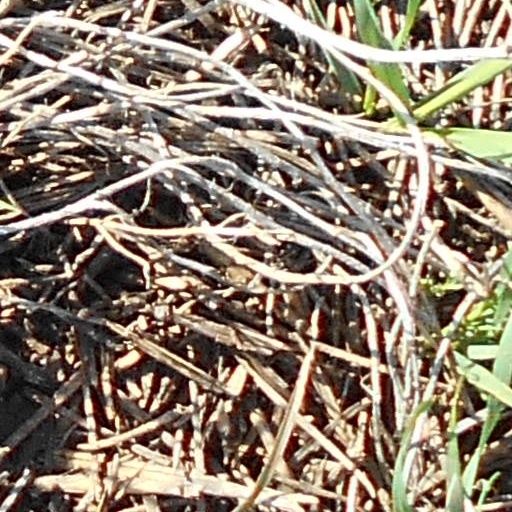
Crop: wheat